Pennantia cunninghamii

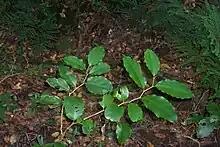
Young plant growing near Kiama

Pennantia cunninghamii, known as brown beech, is a species of flowering plant in the family Pennantiaceae and is endemic to eastern Australia. It is a tree with a fluted trunk, elliptic or oblong leaves and white, either bisexual or male flowers.